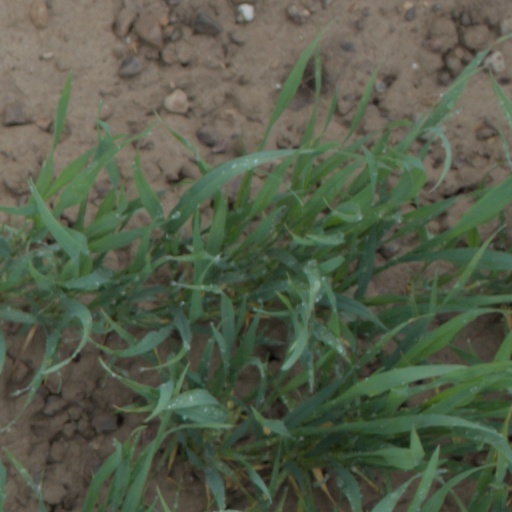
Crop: wheat